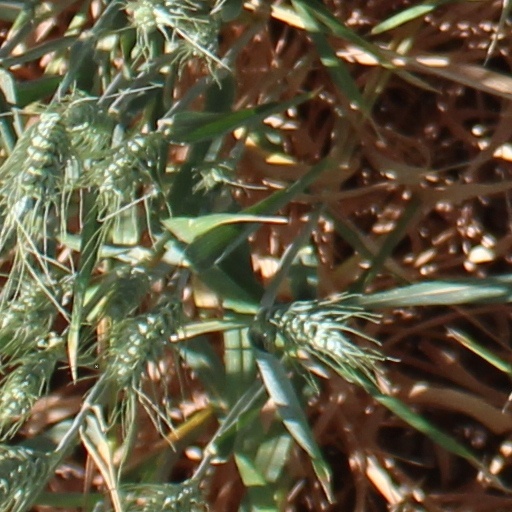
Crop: wheat